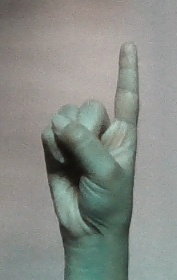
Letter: bb